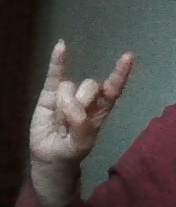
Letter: la